Jingzhou Ancient City

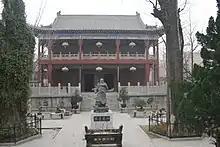
Guan Yu Temple

Jingzhou Guandi Temple is located inside the south gate of Jingzhou Ancient City. It was originally the foundation of Guan Yu's mansion who guarded Jingzhou for more than 10 years during the Three Kingdoms period. Later, it was hereditary guarded by the descendants of his son Guan Ping. It is the earliest Guan Temple established in the country, and is listed as one of the four major Guan Gong memorial shrines in China, along with Guandi Temple in Jiezhou, Shanxi, Guanling in Dangyang, Hubei, and Guanlin in Luoyang, Henan.